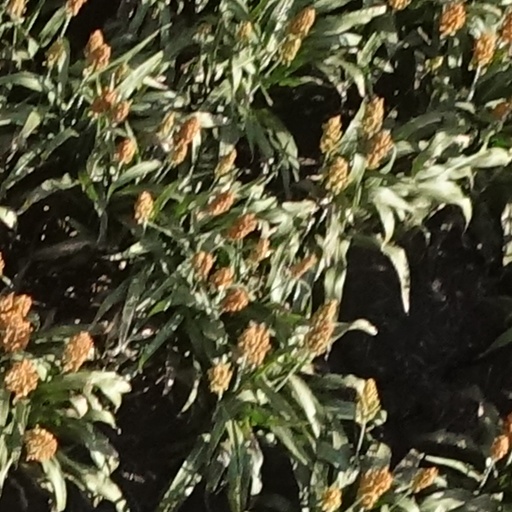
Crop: sorghum